Lenín Moreno

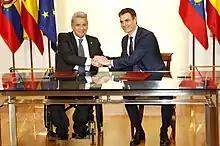
Moreno with Spanish Prime Minister Pedro Sánchez, 26 July 2018.

Moreno's government supported plans for oil drilling in Ecuador's Amazon region.